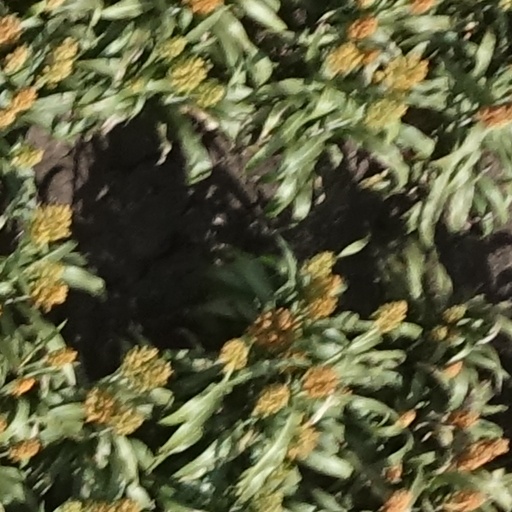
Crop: sorghum